Wolf Point, Montana

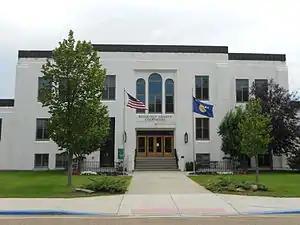
Roosevelt County Courthouse in Wolf Point

The city of Wolf Point has a mayor-council form of government with a city council consisting of eight elected council members—two members from each of four wards. The mayor is elected at-large for a four-year term. The city council determines the policy direction and administers the daily affairs of city government. The mayor appoints, with advice and consent of the council, the city attorney, the hybrid position of city clerk-treasurer, and the police chief. The position of city judge is shared with the Justice of the Peace of Roosevelt County.